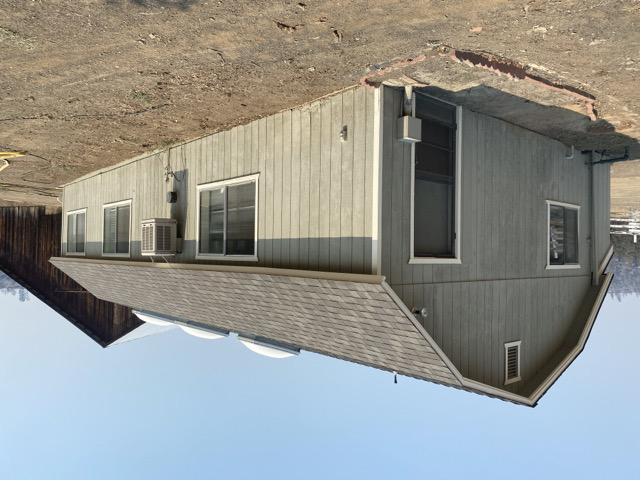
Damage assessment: no_damage